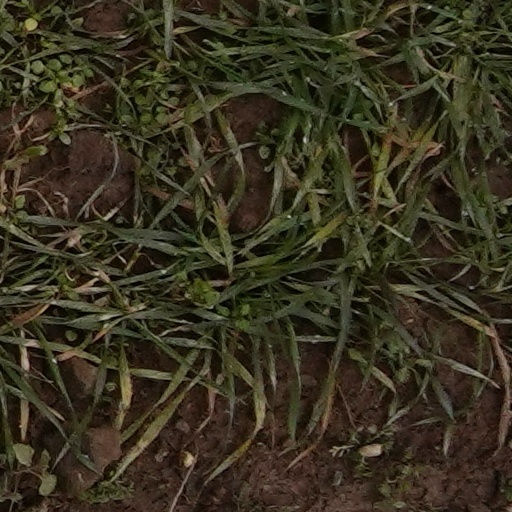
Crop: wheat